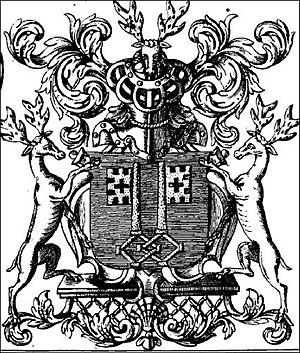
La Maison de Clugny est une famille noble originaire d'Autun, en Saône-et-Loire. La tour Marchaux, qui date du XVᵉ siècle, est à Autun le seul vestige d'un hôtel particulier ayant appartenu aux Clugny. Sont issus de cette famille, des ecclésiastiques, dont deux évêques ainsi que quelques dignitaires de l'entourage des ducs de Bourgogne.